Evaristo Beccalossi

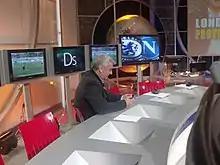
Beccalossi in a TV transmission in 2012

Evaristo Beccalossi (born 12 May 1956) is a former Italian footballer who played as a midfielder. He played for several Italian clubs throughout his career, and is best known for his time at Inter Milan, where he won a Serie A title and a Coppa Italia.